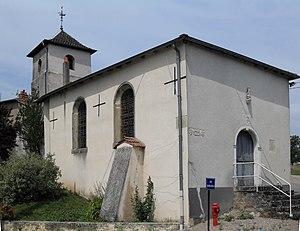
L'église Saint-Hubert à Blémerey, Département des Vosges
Blémerey est une commune française située à l'ouest du département des Vosges, en région Grand Est. La commune est limitrophe de la Meurthe-et-Moselle. Avec seulement 28 habitants, c'est une des communes les moins peuplées des Vosges.